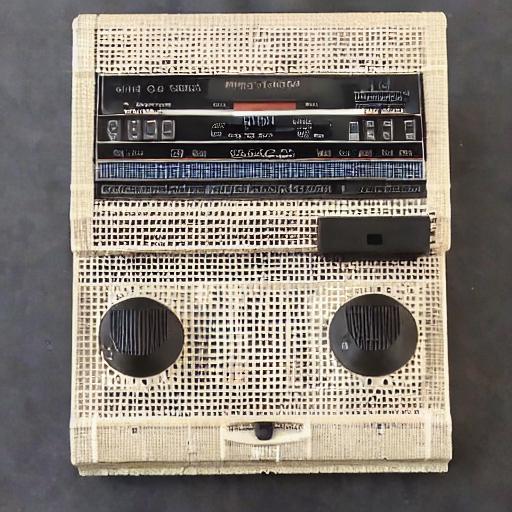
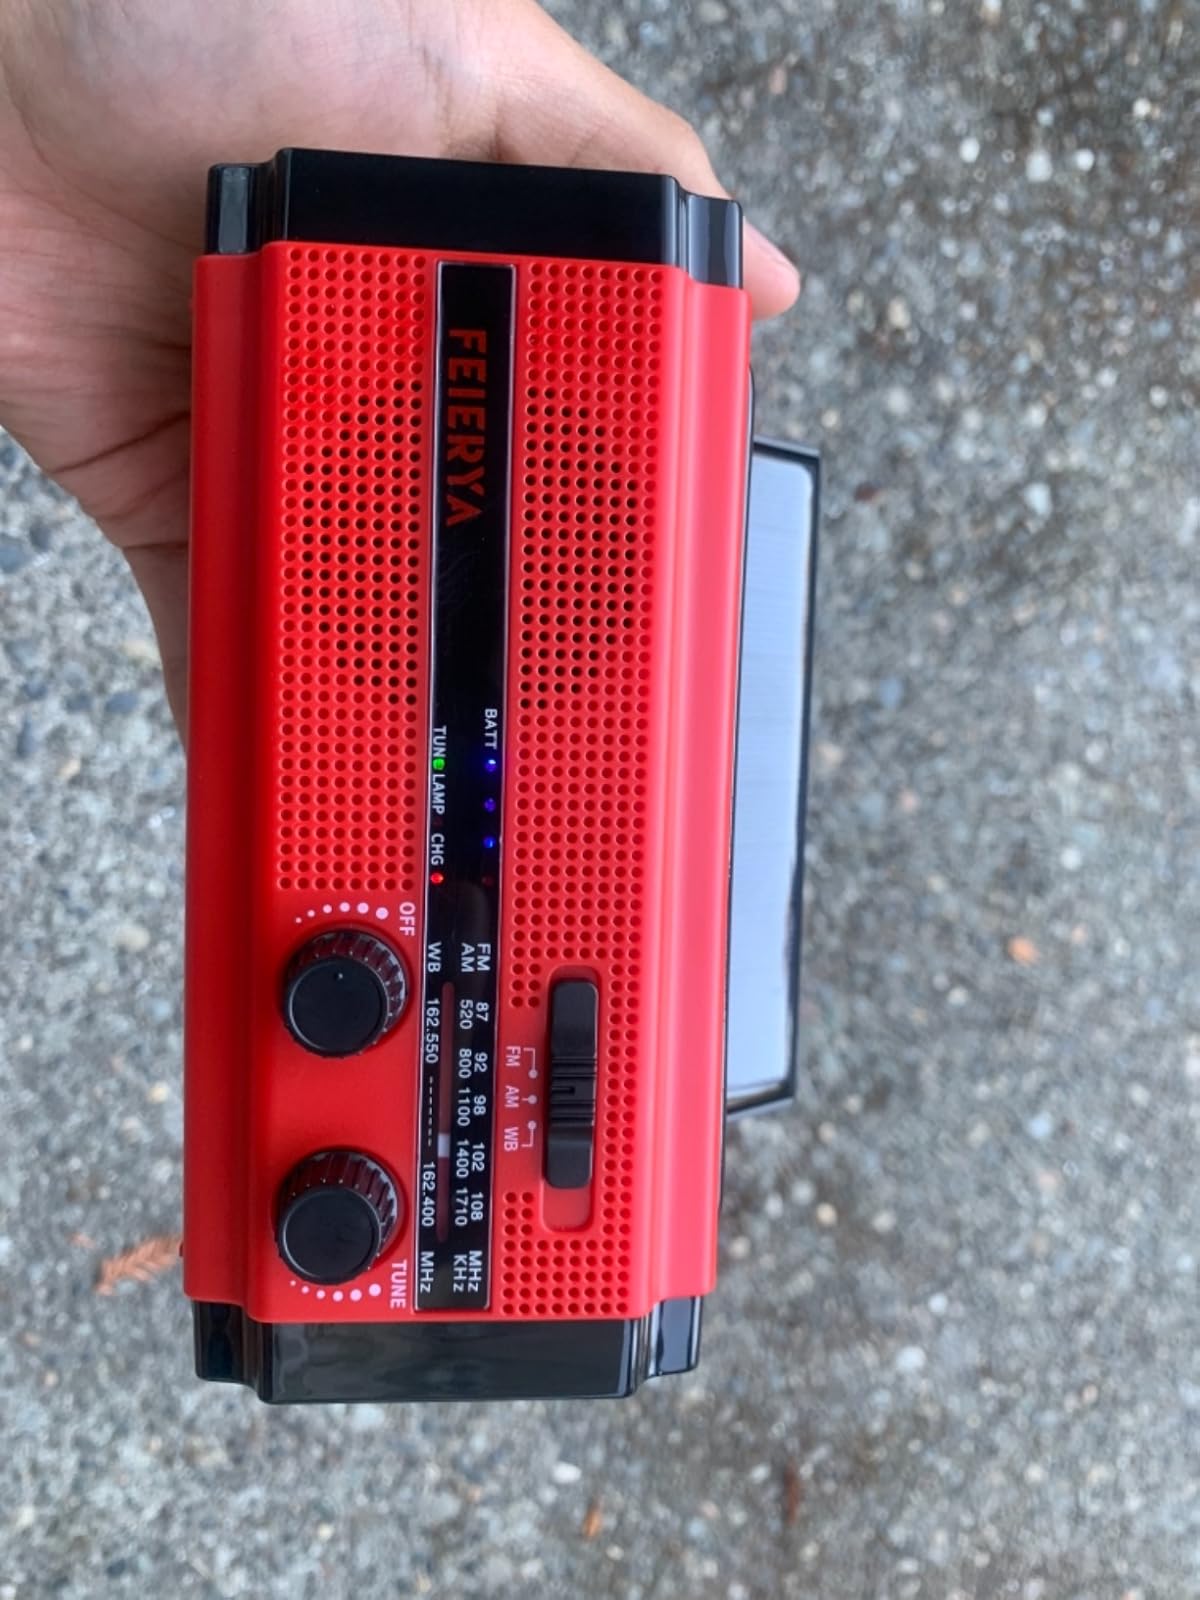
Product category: radio
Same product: no